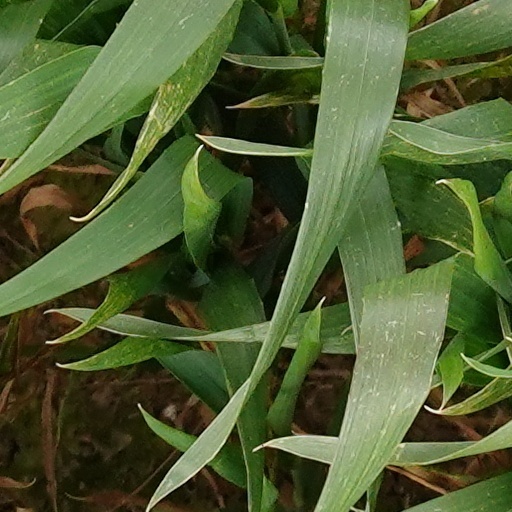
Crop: wheat